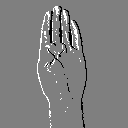
ASL letter: b